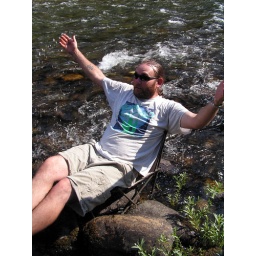
keith on chair in river